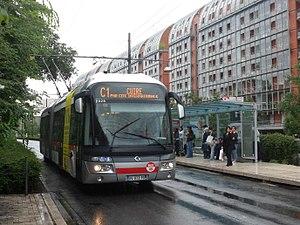
Ligne C1 sur le Site Propre de la Cité Internationale
La ligne C1 du trolleybus de Lyon est une ligne de bus à haut niveau de service du réseau TCL, exploitée par Keolis Lyon et mise en service le 12 octobre 2006.